Military colours, standards and guidons

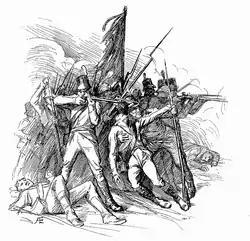
In the age of line tactics, the unit colour was an important rallying point for infantry soldiers.

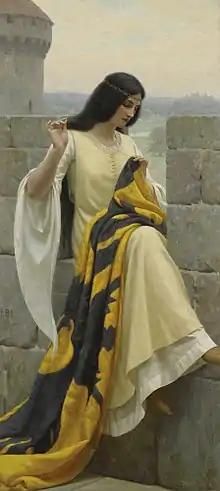
"Stitching the Standard" by Edmund Leighton (1911), oil on canvas.

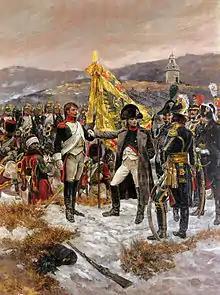
Napoleon I awarding the Legion d'Honneur to a dragoon for the capture of an Imperial regimental flag.

In military organizations, the practice of carrying colours, standards, flags, or guidons, both to act as a rallying point for troops and to mark the location of the commander, is thought to have originated in Ancient Egypt some 5,000 years ago. The Roman Empire also made battle standards reading SPQR a part of their vast armies. It was formalized in the armies of Europe in the High Middle Ages, with standards being emblazoned with the commander's coat of arms.